Veterans Way/College Avenue station

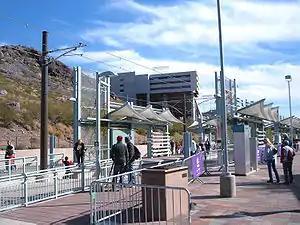
The station during its first day of service on December 27, 2008

Veterans Way/College Avenue station, also known as the Tempe Transportation Center, is a regional transportation center on the A Line of the Valley Metro Rail system in Tempe, Arizona, United States. As part of the regional transportation system, it is also the location of stops on multiple bus routes. A bike station is located here.